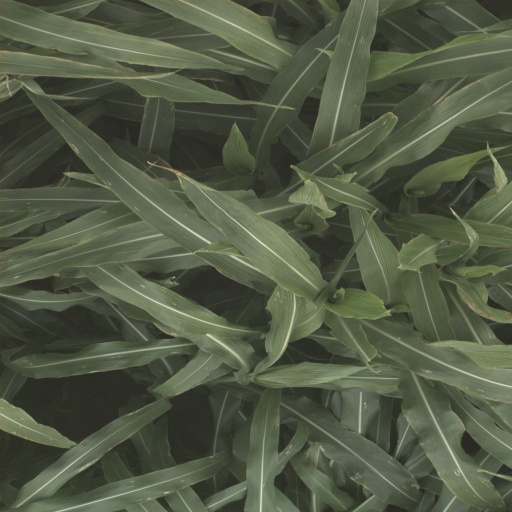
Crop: sorghum